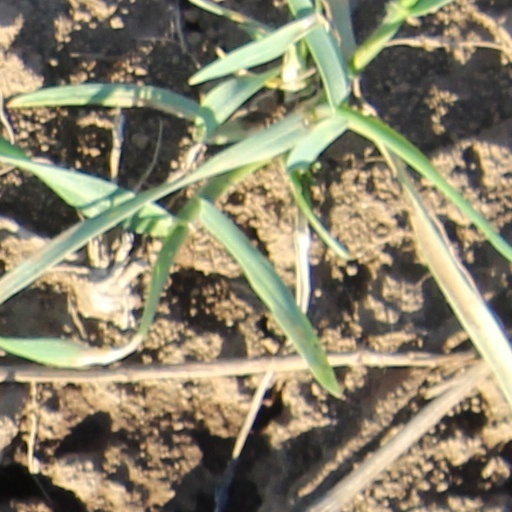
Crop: wheat